Zach Thomas (basketball)

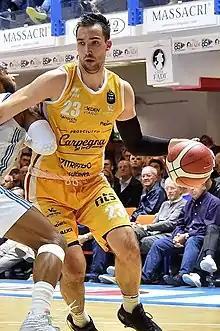
Thomas with VL Pesaro in October 2019

Zachary Ryan Thomas (born June 21, 1996) is an American formerly a professional basketball player for Keravnos of the Cypriot League. He played college basketball for Bucknell University. Now a graduate assistant coach at the University of Kentucky.